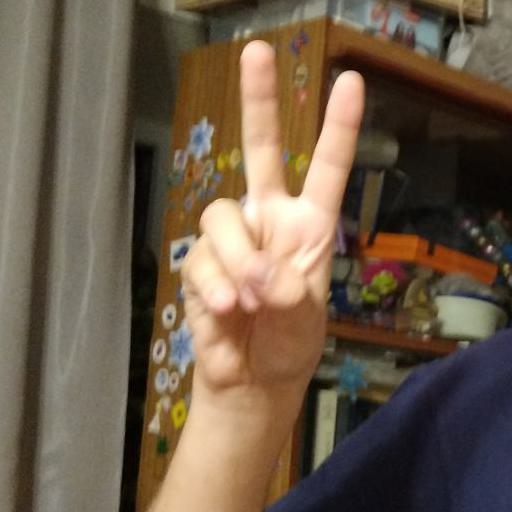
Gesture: peace